Kum-A-Kye

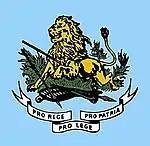
BSAP emblem

"Kum-A-Kye" or "The Kum A Kye Song" is a Rhodesian song and military march, written in 1939 by Sergeant Max Sparks, that was adopted as the regimental march of the Rhodesian British South Africa Police (BSAP) between 1947 and 1980.